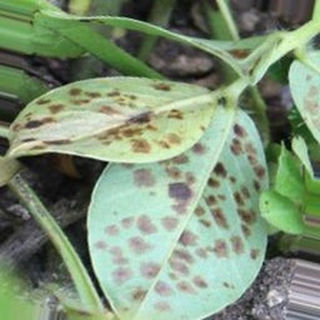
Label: groundnut_rust